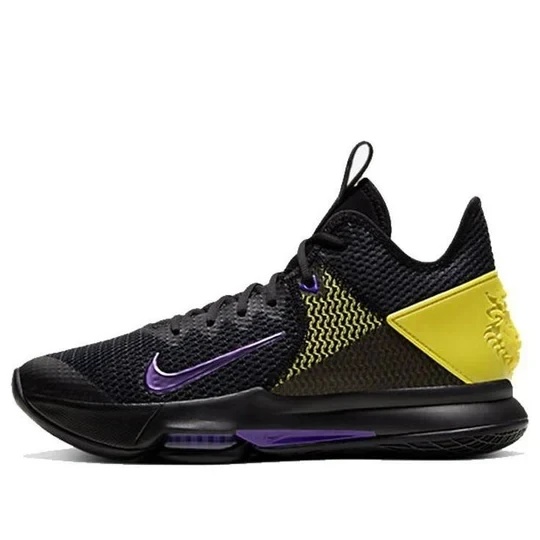
Men's Nike LeBron Witness 4 EP Lakers Black Shoes
The LeBron Witness 4 EP boasts individual Air Zoom units on the forefront for cushion and responsiveness. The new Witness 4 model features a wave-like pattern. The Nike LeBron Witness 4 is a good, affordable performance basketball shoe . It's durability is especially well-suited for outdoor hoops.
Brand: Cusmatic
Category: Sporting Goods > Athletics > Basketball > Basketball Shoes